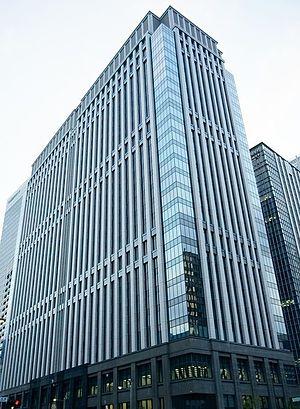
Le Tekko Building Main Tower est un gratte-ciel construit à Tokyo de 2013 à 2015 dans le district de Chuo-ku.